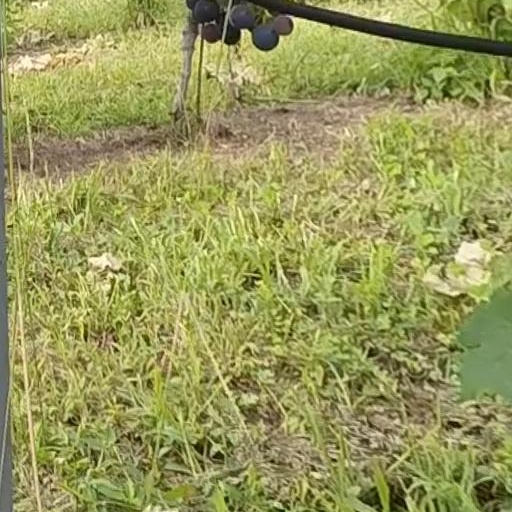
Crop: grape